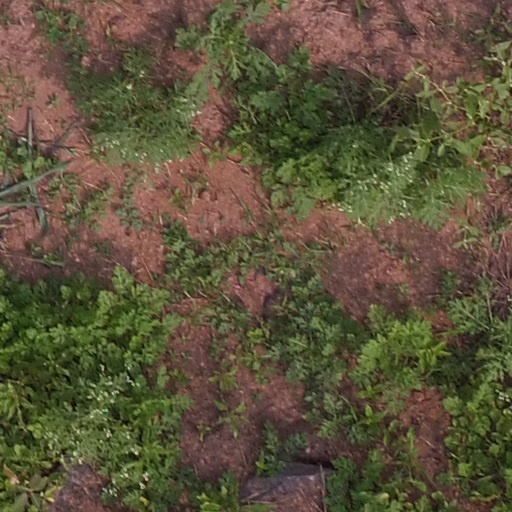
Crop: maize; corn